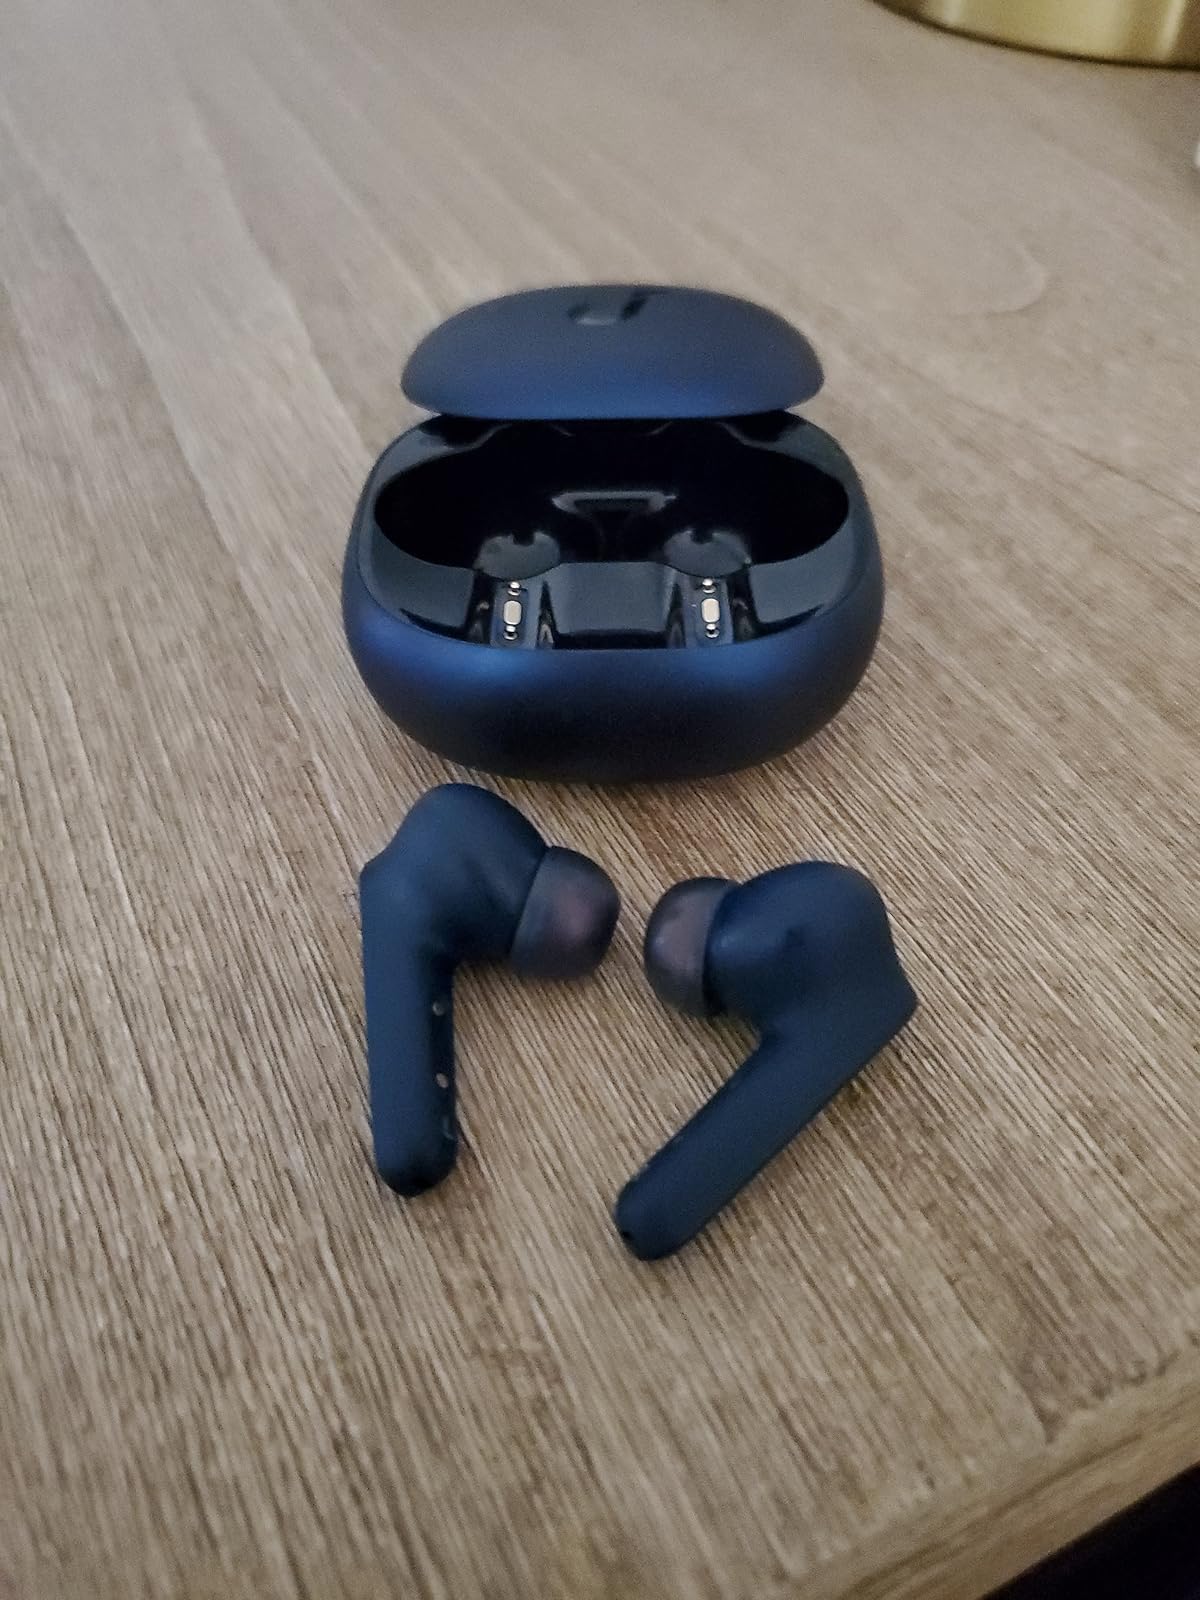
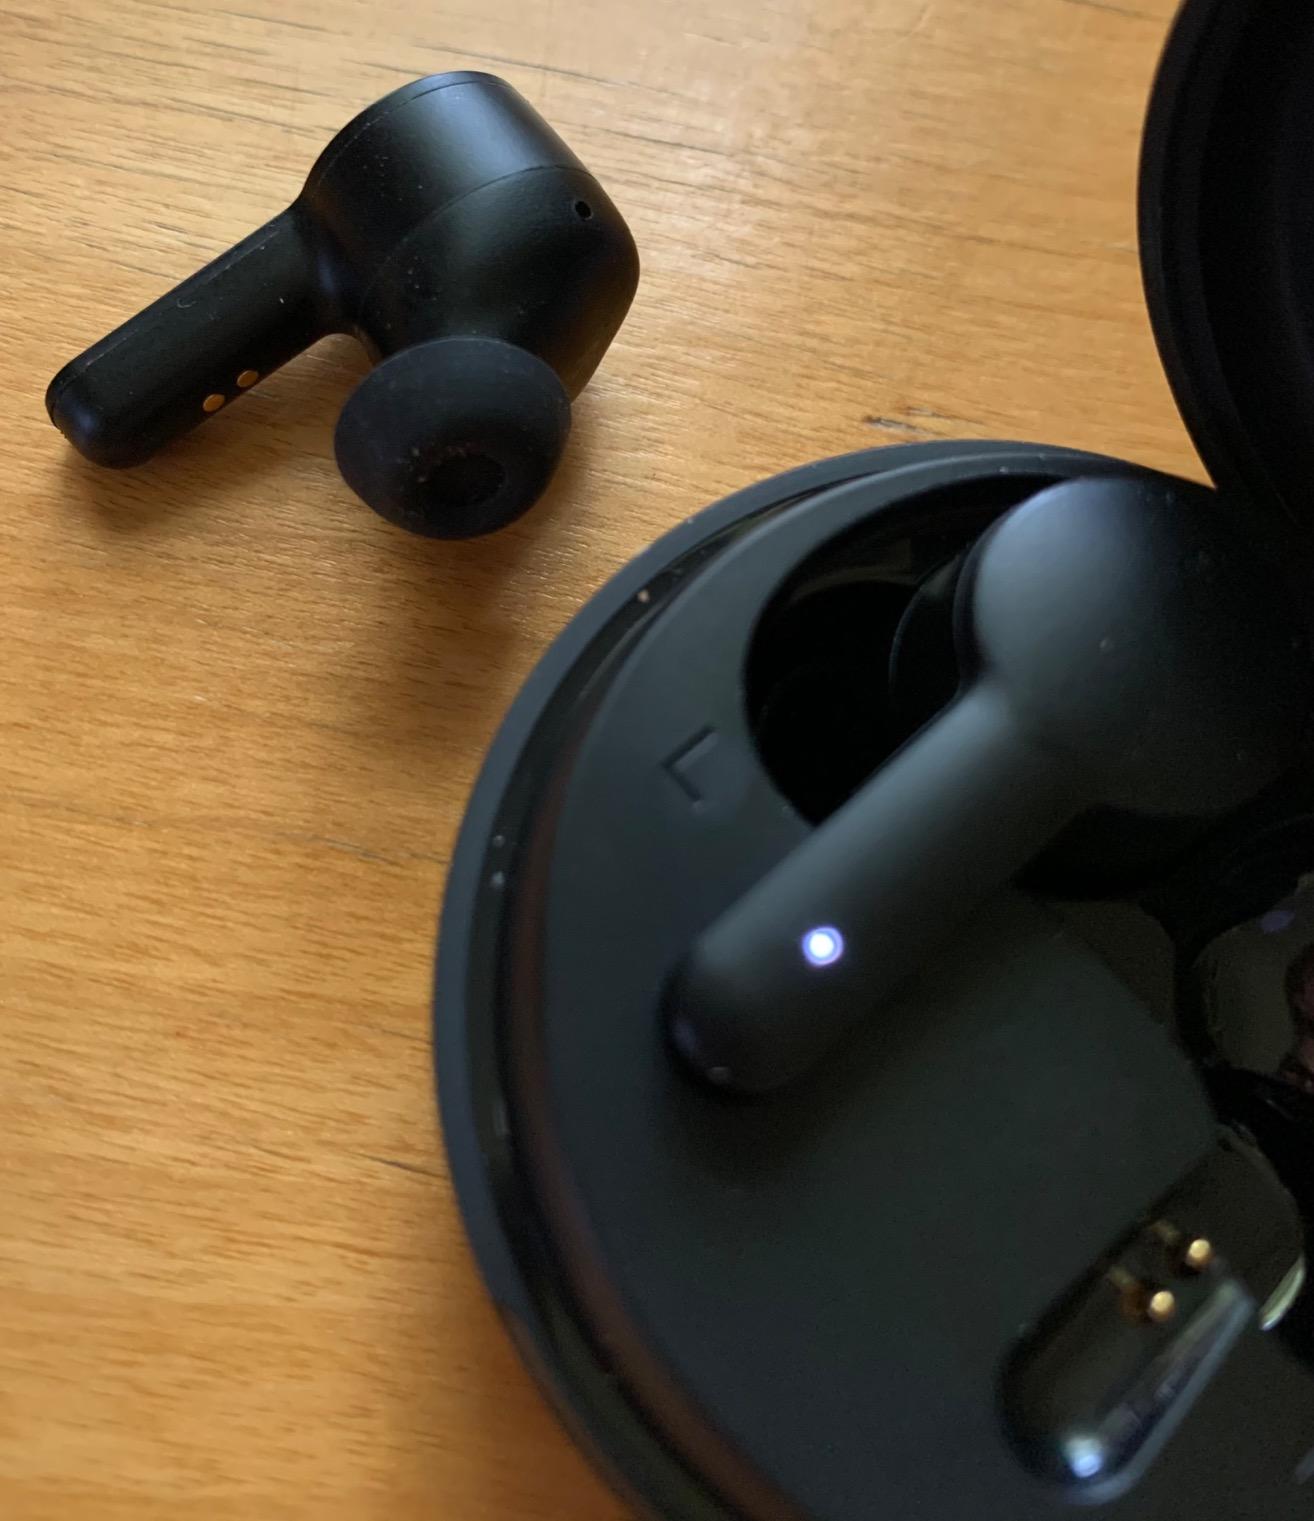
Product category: earbuds
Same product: no